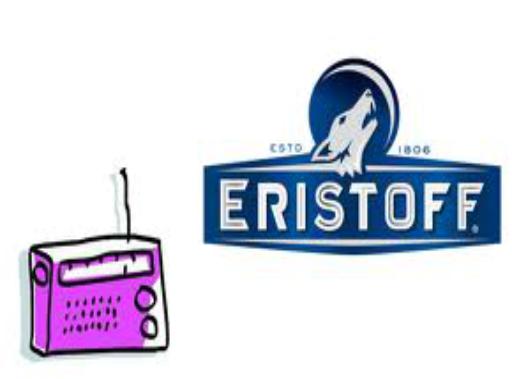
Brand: Eristoff
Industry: Food